Defense Support Program

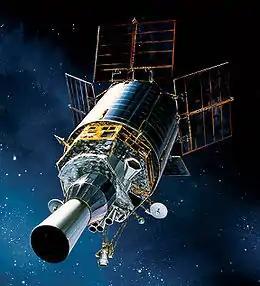
Painting of a DSP satellite on station. Primary sensor (lower left) is pointed at Earth. The star tracker is seen pointing off to the side, above and to the right.

The Defense Support Program (DSP) is a program of the United States Space Force that operated the reconnaissance satellites which form the principal component of the "Satellite Early Warning System" used by the United States.